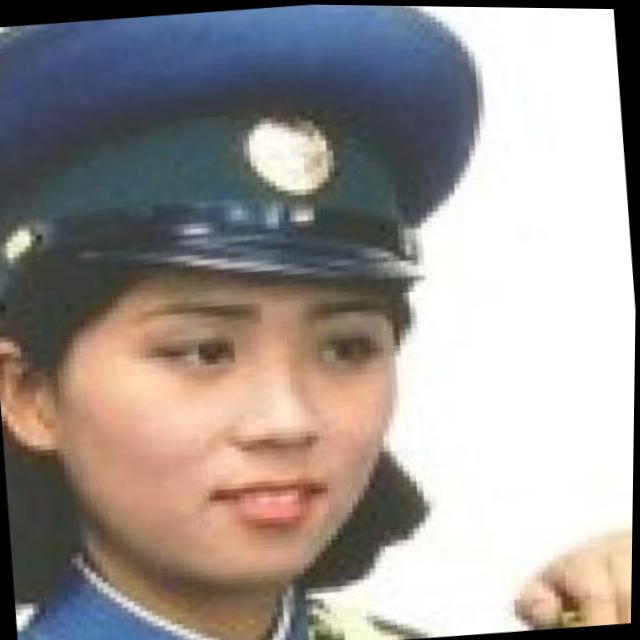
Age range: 13-20